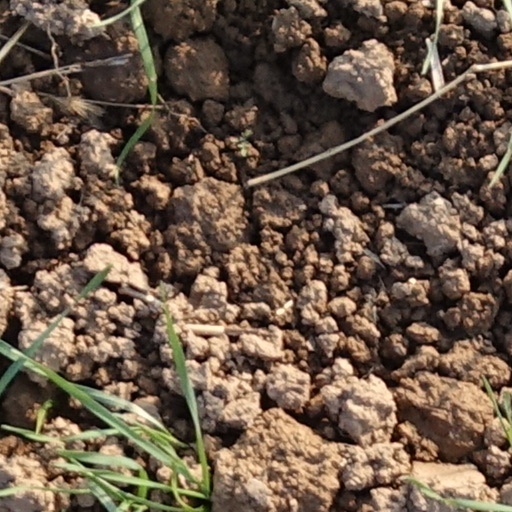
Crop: wheat